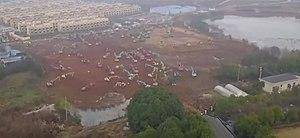
L'hôpital Huoshenshan est, avec l'hôpital Leishenshan, un des deux hôpitaux de campagne construits à Wuhan par le gouvernement chinois en réponse à la pandémie de Covid-19. L'hôpital est placé sous la direction de l'Armée populaire de libération.